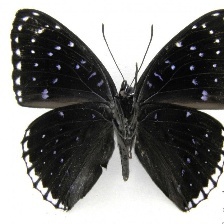
Species: POPINJAY